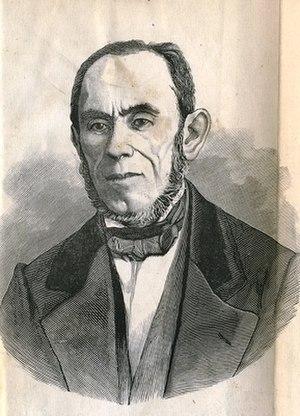
Simhah Pinsker était un savant et archéologue juif polonais né à Tarnopol, en Galicie.